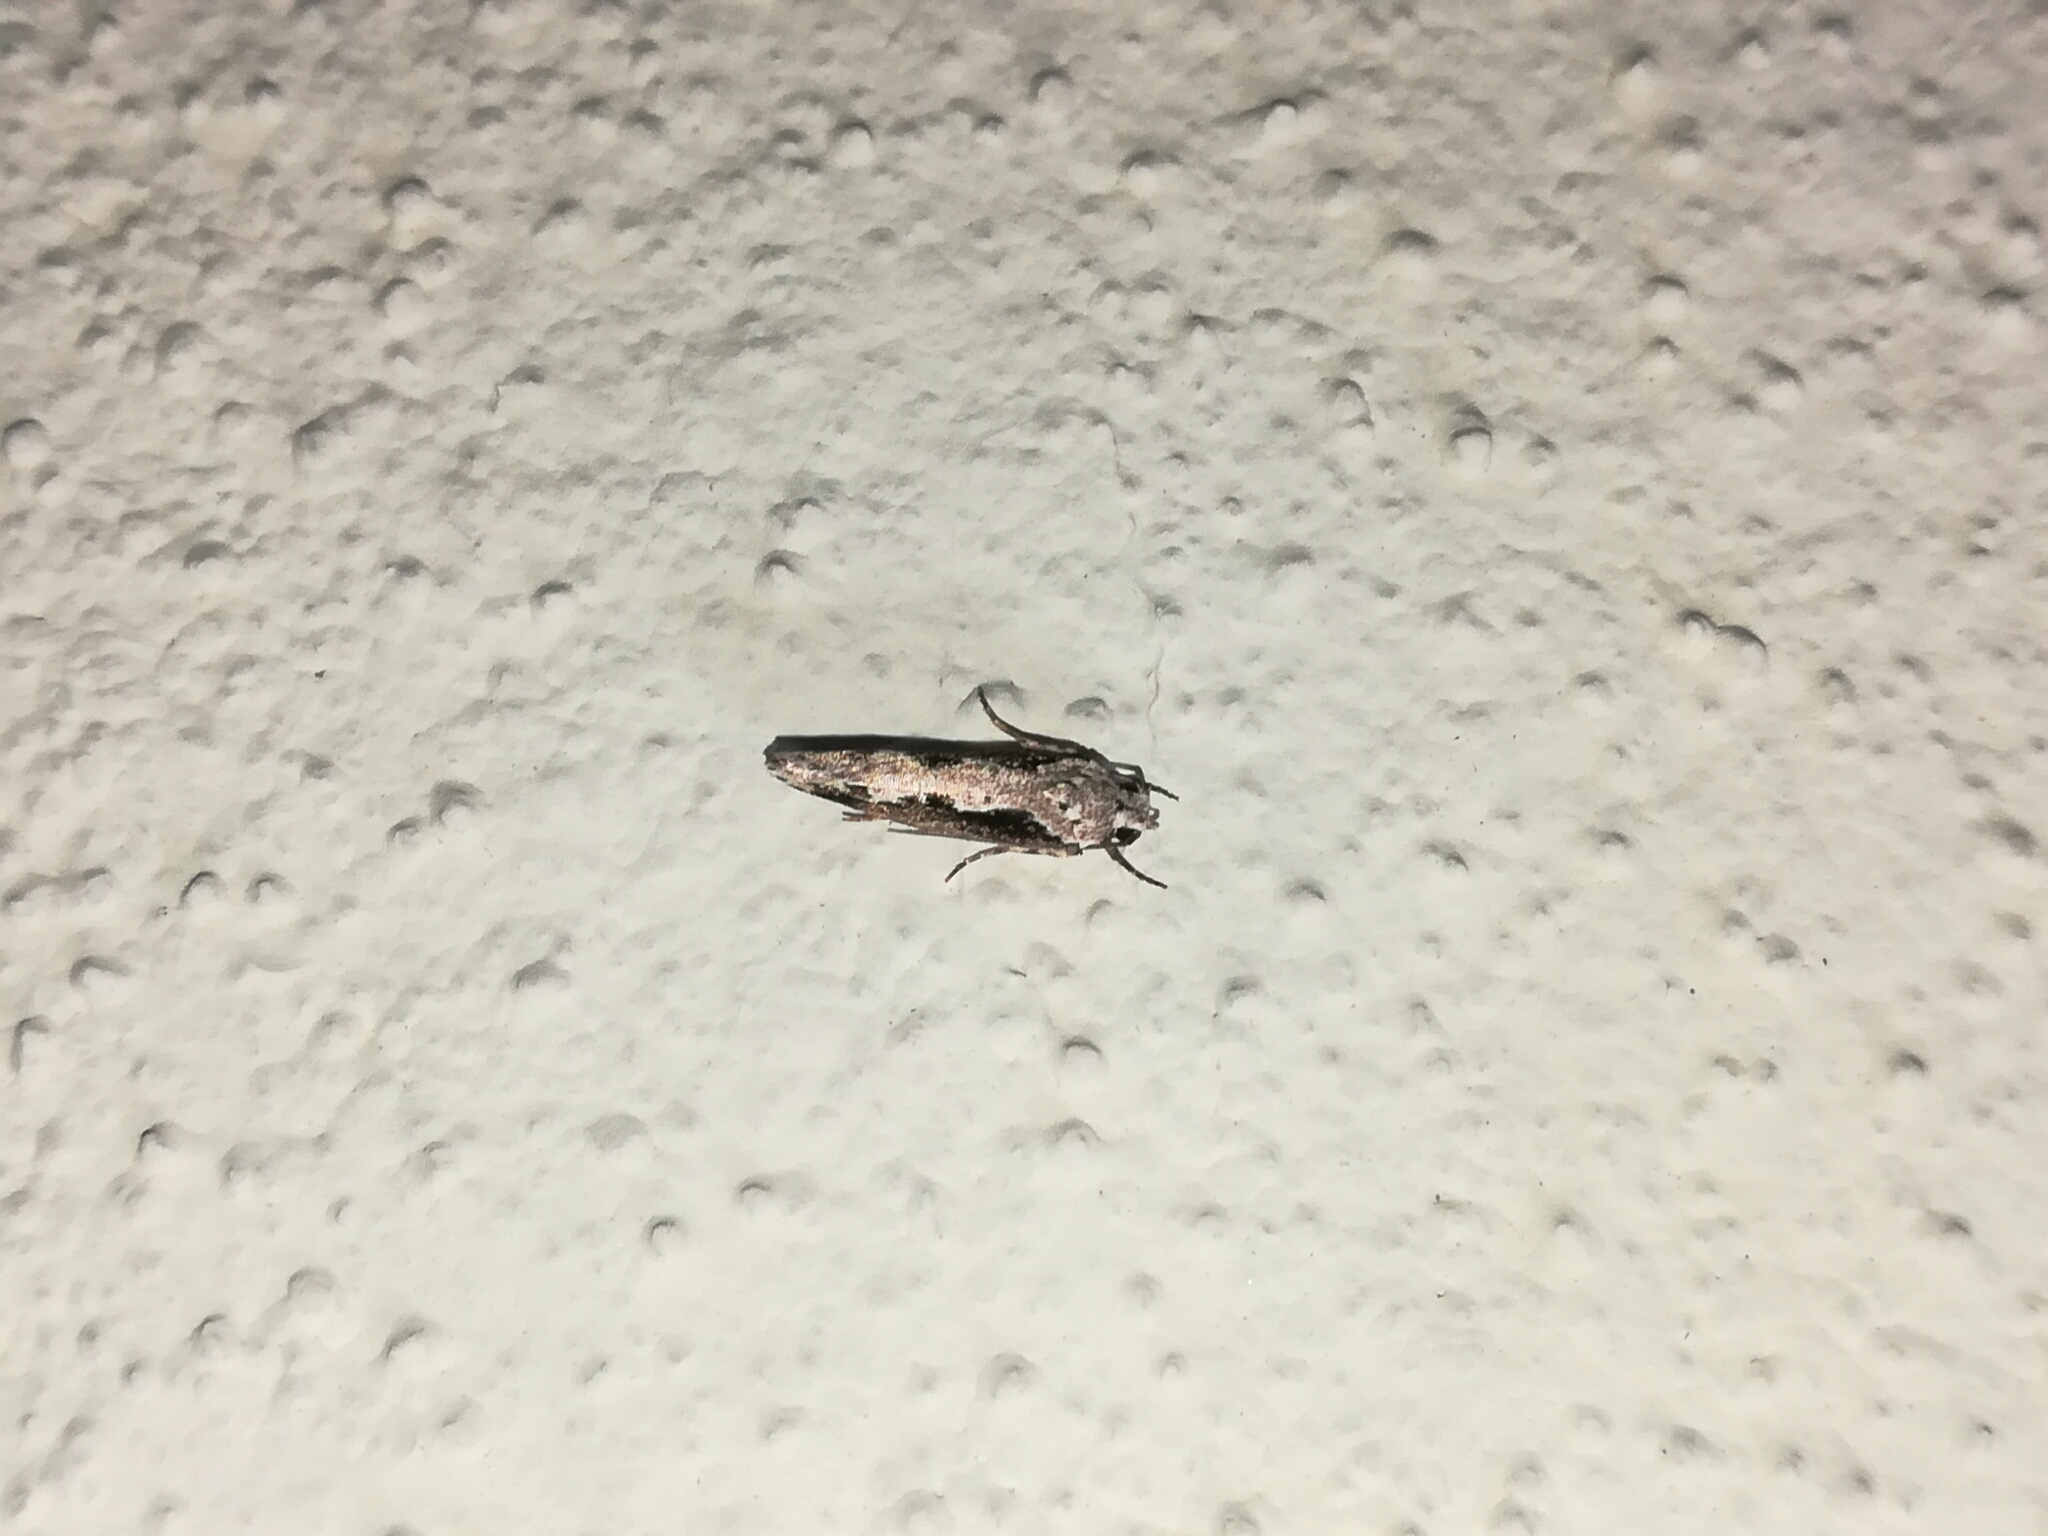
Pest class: diamondback_moth